Lucha Underground Championship

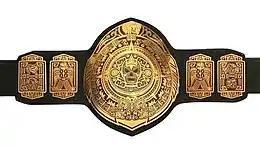
Lucha Underground Championship belt (2014 — 2018)

The Lucha Underground Championship was a professional wrestling world championship owned by the Lucha Underground promotion. The championship was the top championship of the promotion and was generally contested in professional wrestling matches, in which participants execute scripted finishes rather than in direct competition. The championship was introduced in episode 8 ("A Unique Opportunity") taped on October 4, 2014, and broadcast on December 17, 2014, with the first champion being determined on episode 9 ("Aztec Warfare") which was taped on October 5, 2014, and broadcast on television on January 7, 2015. The final champion was Jake Strong, who won the title on the last episode of "Lucha Underground".